IsaKidd refining technology

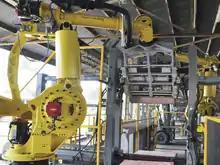
Figure 6. An IsaKidd robotic cathode stripping machine.

The result of this work was a new robotic cathode stripping machine. It incorporated the following features: